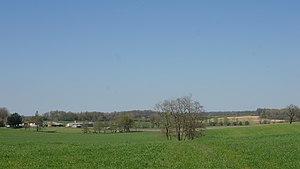
Paysage de Varennes-Saint-Sauveur. En Arrière-plan, sur la gauche, le hameau du Moulin de Labergement."
Varennes-Saint-Sauveur est une commune française située dans le département de Saône-et-Loire en région Bourgogne-Franche-Comté.